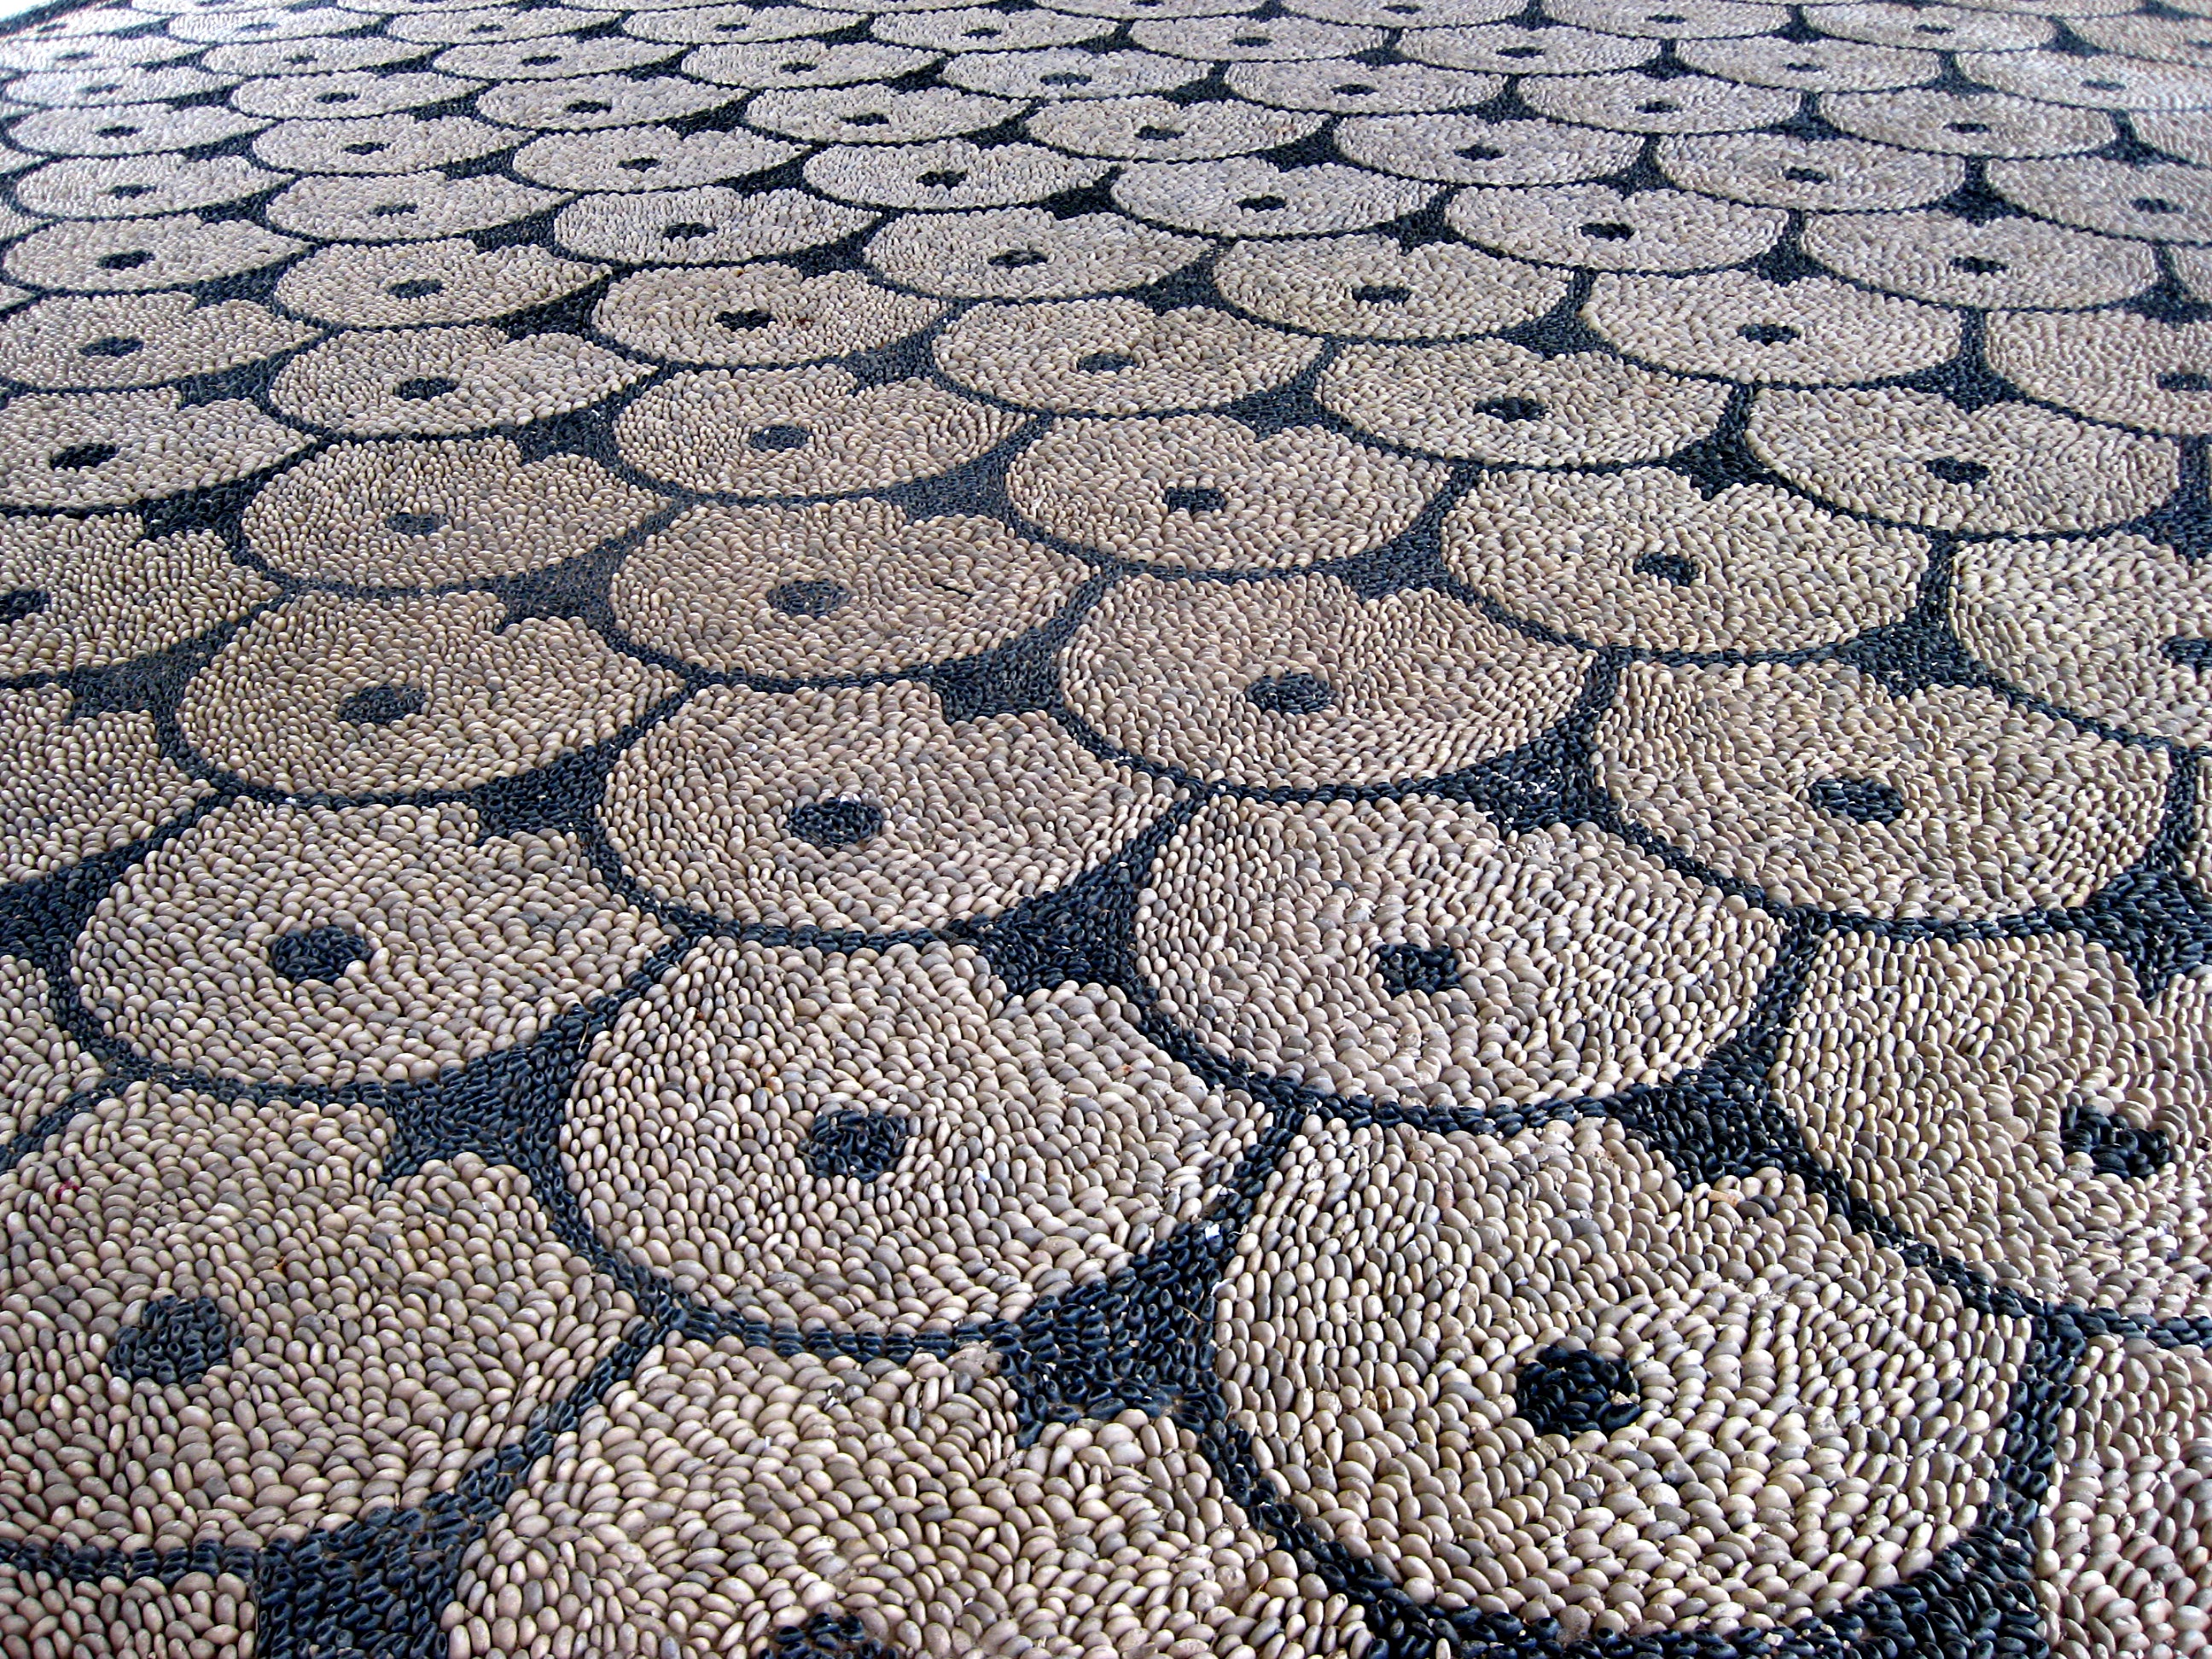
ground, floor, cobblestone, pattern, circle, artwork, grey, stones, art, design, mosaic, carpet, area, rhodes, flooring, stone floor, road surface, kalithea